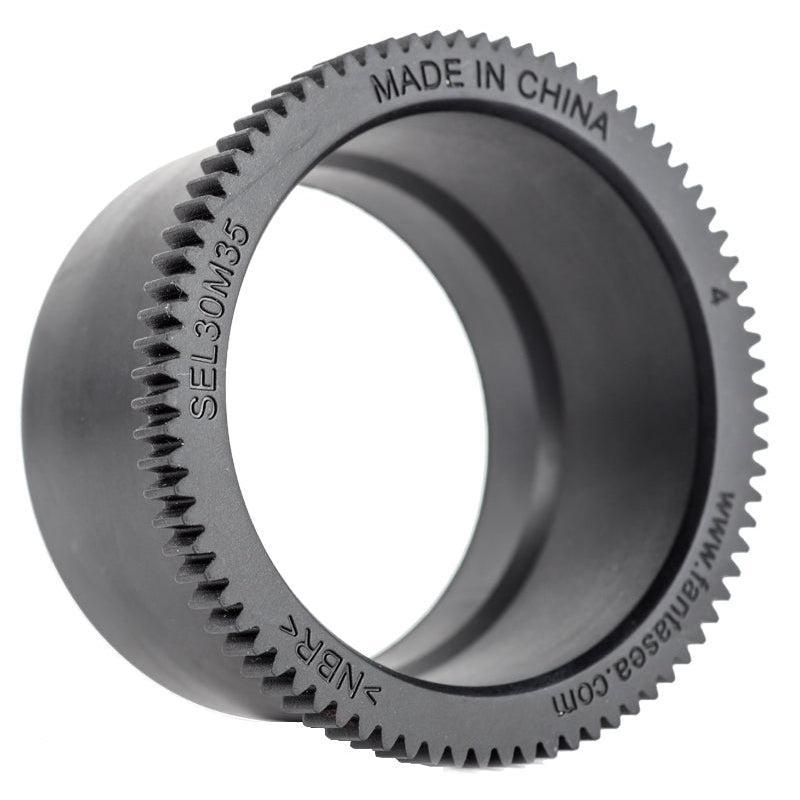
Fantasea Lens Gear SEL30M35
The Lens Gear SEL30M35 allows manually focusing with the Sony SEL30M35 lens when used inside housings featuring the Fantasea FML port system.
Brand: Fantasea
Category: Cameras & Optics > Camera & Optic Accessories > Camera Parts & Accessories > Underwater Camera Housing Accessories